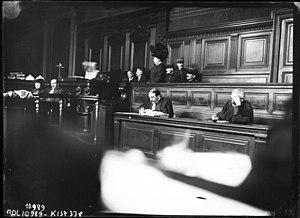
12-7-1910, Marie Bourette aux assises [condamnée au bagne à perpétuité pour empoisonnement]
Marie Louise Aurélie Bourette, née à Champigny-sur-Marne le 14 mai 1870, est une empoisonneuse pathologique condamnée aux travaux forcés à perpétuité pour le meurtre de Jules Godart, un jeune ténor belge empoisonné par erreur à la place de Monsieur Doudieux en octobre 1909 à l'encontre duquel elle nourrissait une haine tenace.